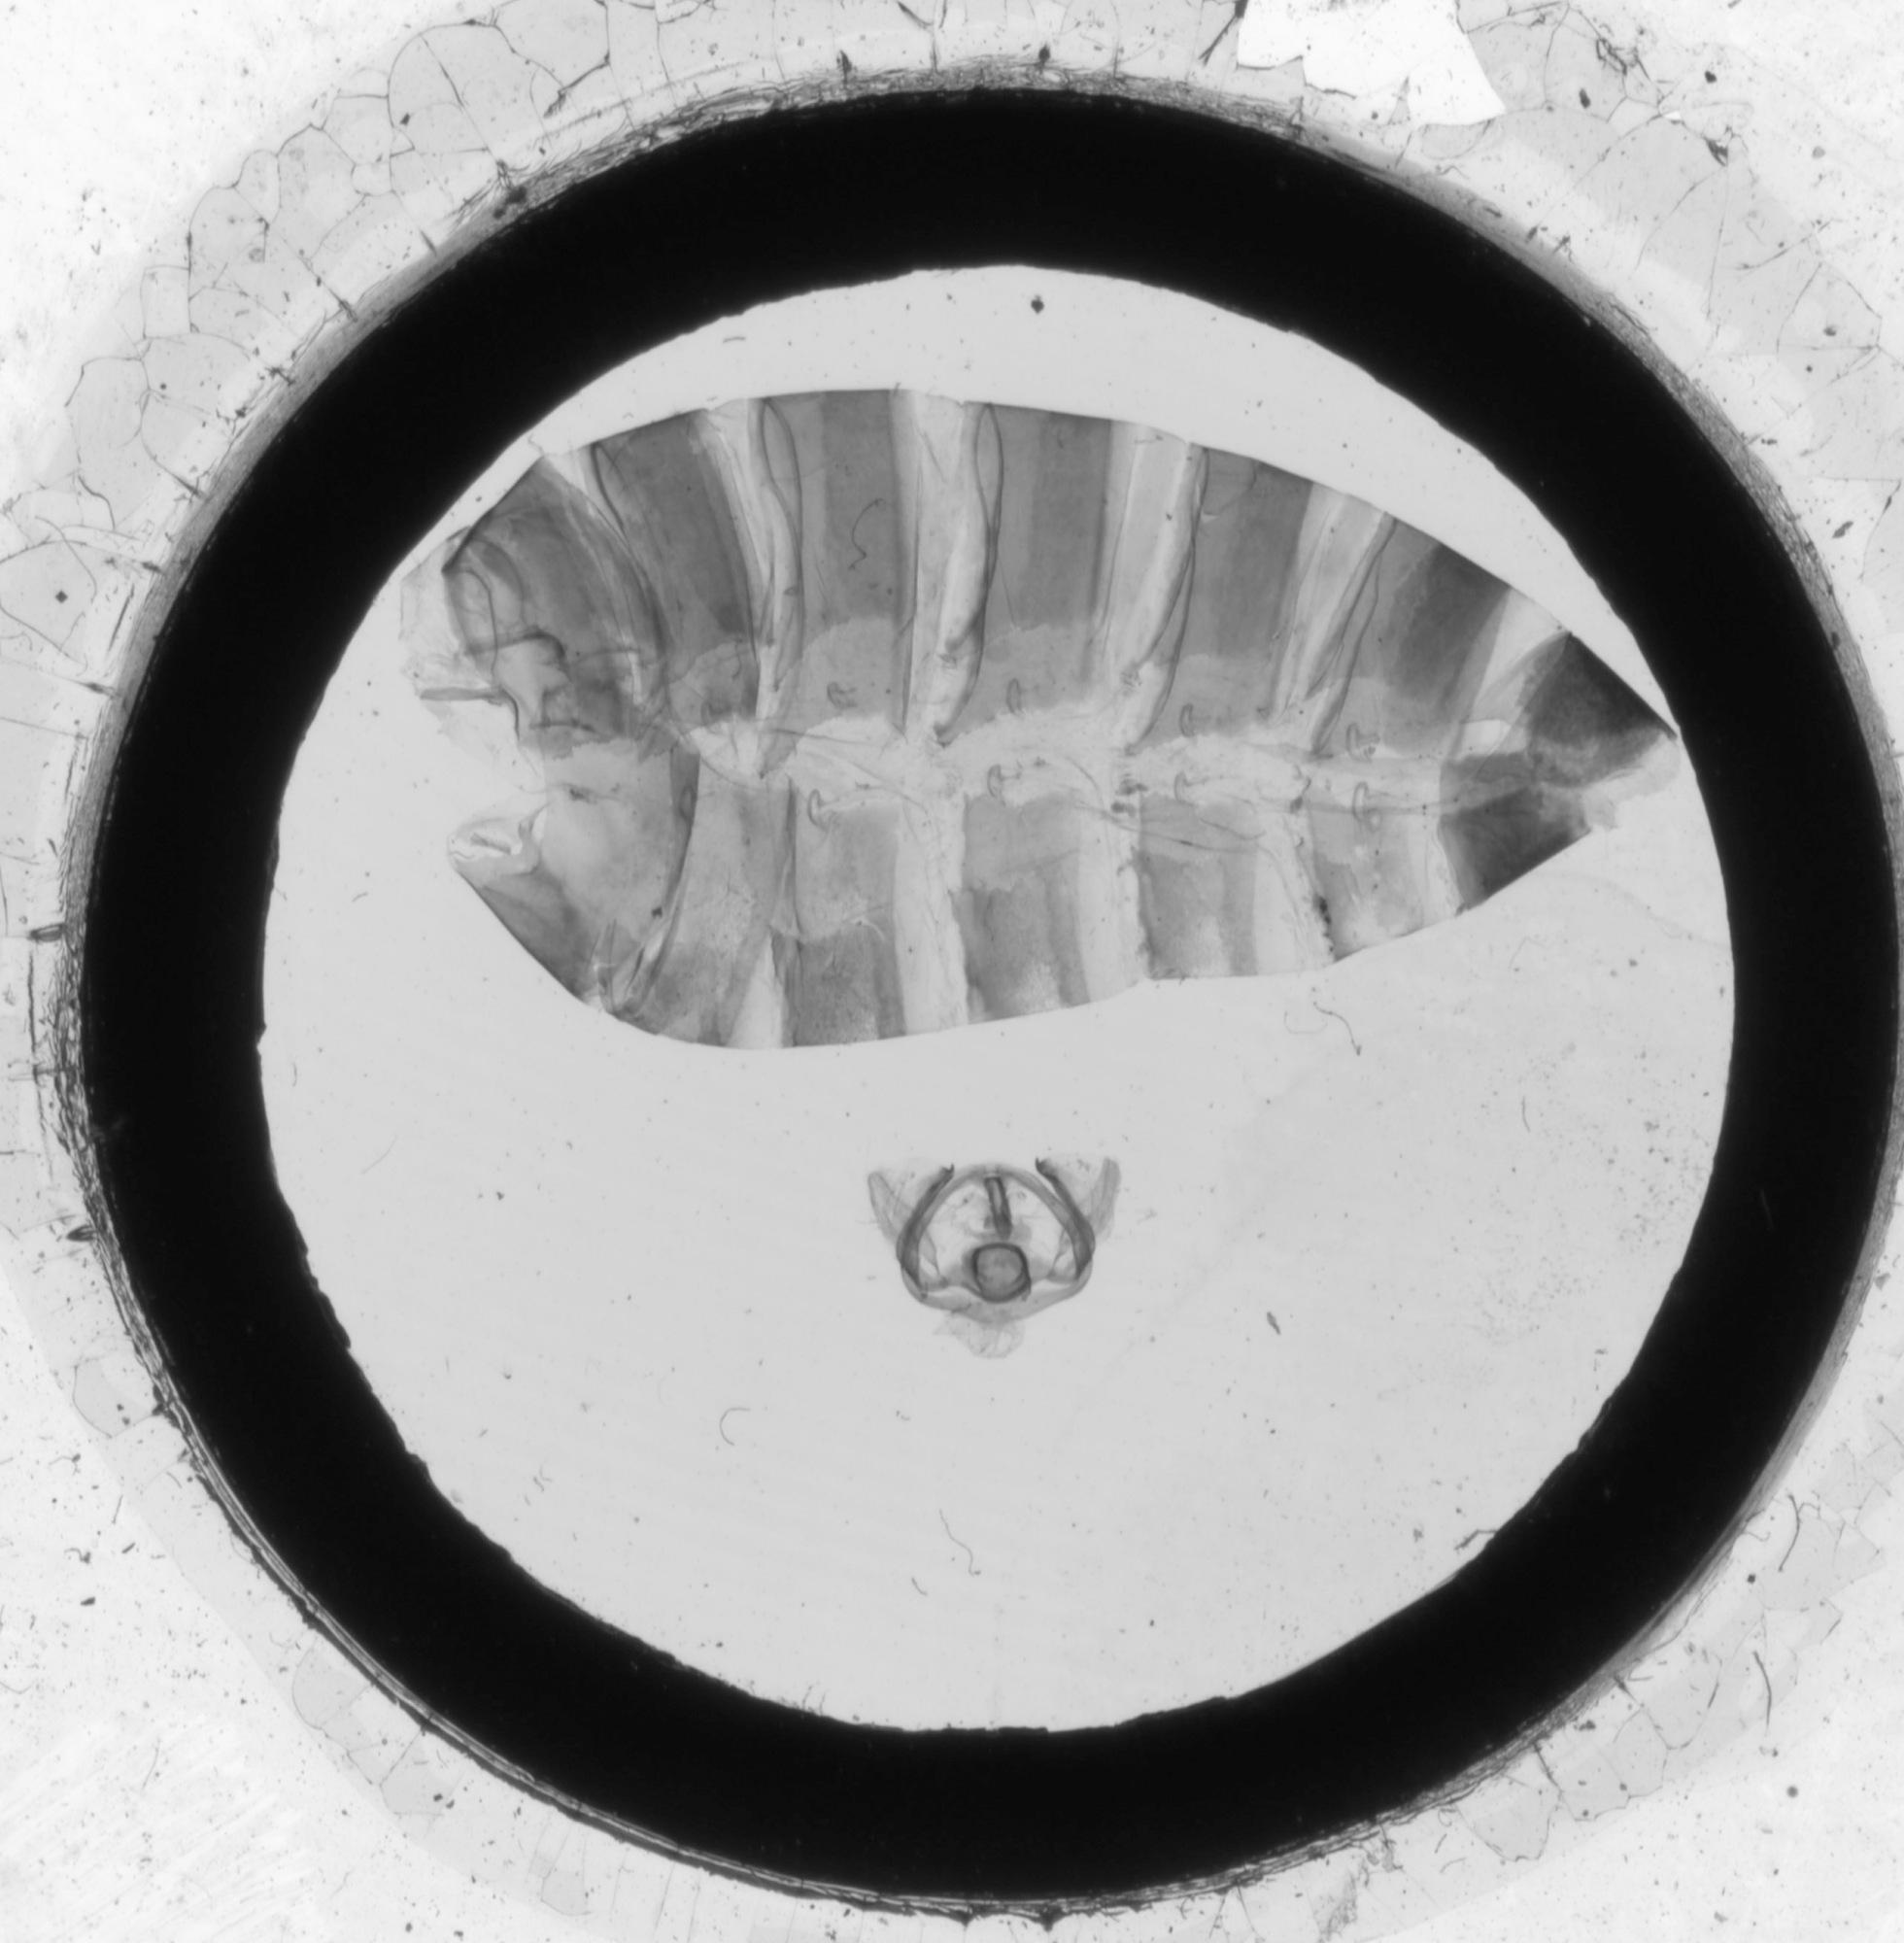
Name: Cerura wileyi
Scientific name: Cerura wileyi Dyar, 1922
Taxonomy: Animalia, Arthropoda, Insecta, Lepidoptera, Notodontidae
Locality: [Not Stated], Canada
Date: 12 May 1891